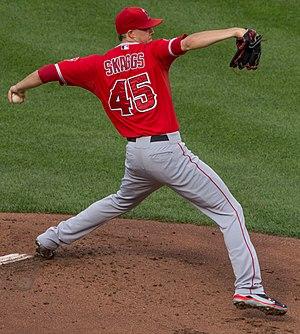
Tyler Wayne Skaggs est un lanceur gaucher américain des Ligues majeures de baseball jouant avec les Angels de Los Angeles.